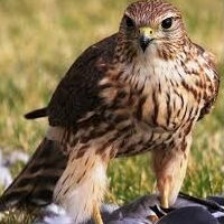
Species: MERLIN
Scientific name: FALCO COLUMBARIUS